2006–07 Arsenal F.C. season

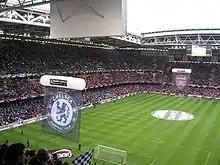
Pre-match presentation

Tottenham Hotspur faced Arsenal in the semi-final which was played over two legs. A goal from Dimitar Berbatov gave Tottenham the lead in the 12th minute and they extended their advantage after Baptista inadvertently kicked the ball into his own goal. Baptista, however, made amends in the second half, scoring twice in the space of 13 minutes to level the score at 2–2. The second leg at the Emirates Stadium saw Arsenal dominate proceedings, but only took the lead in the 77th minute when Adebayor scored. Mido equalised for Tottenham, which took the match into extra time because of the away goals rule. Aliadière's goal in the 105th minute restored Arsenal's lead and an own goal scored by Pascal Chimbonda ensured the home team progressed to the final, winning 3–1 after extra time and 5–3 on aggregate.